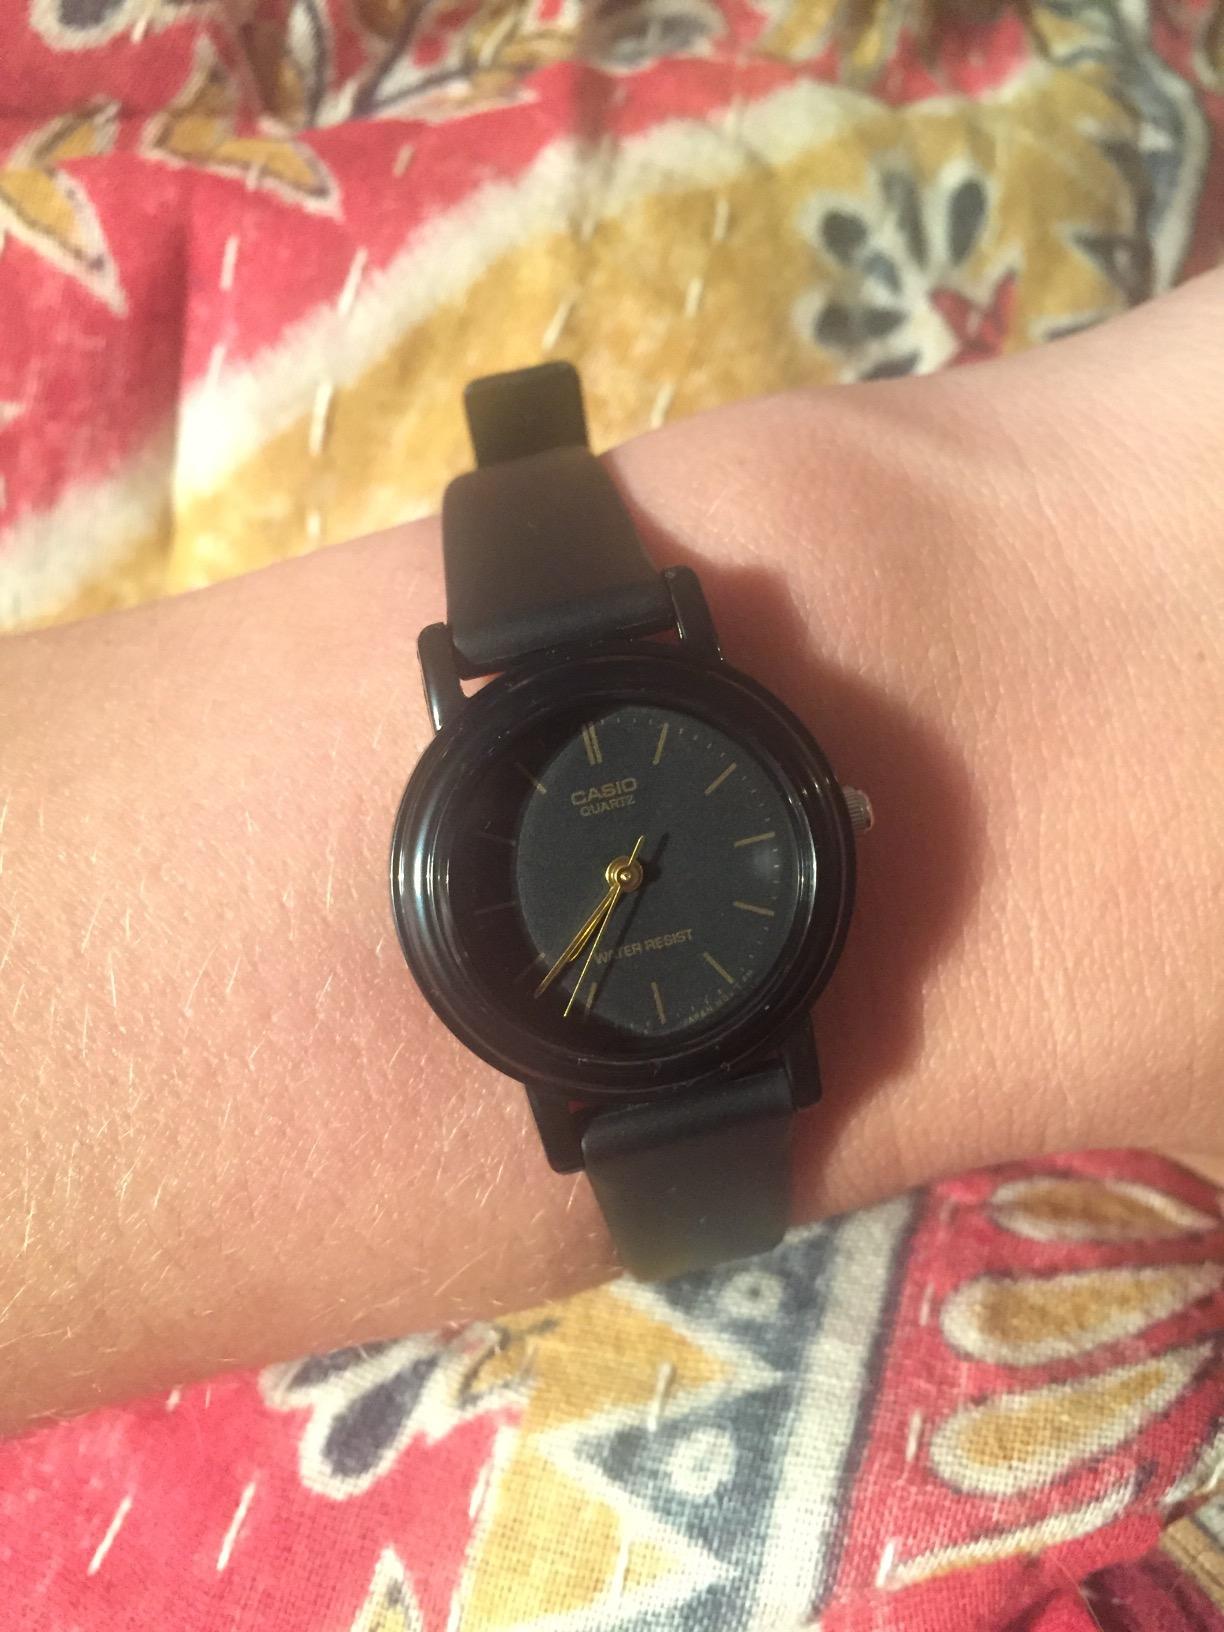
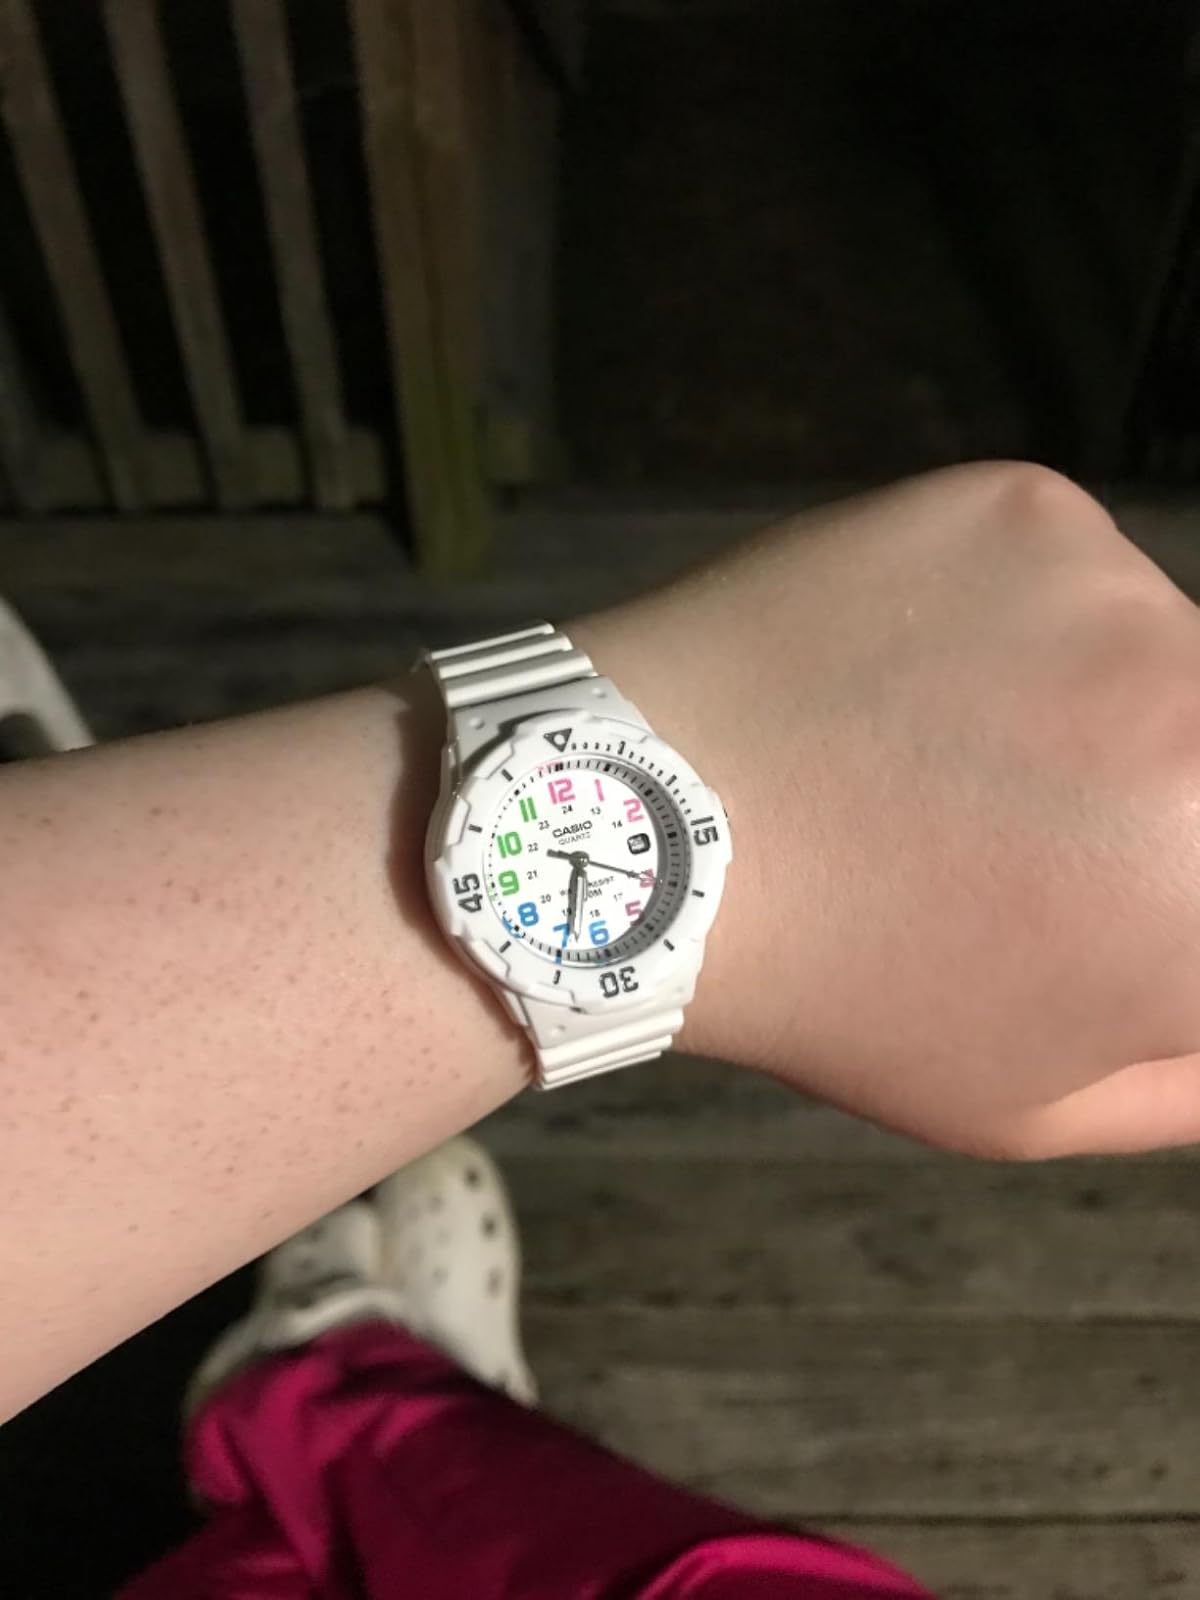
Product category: accessories_watch
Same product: no